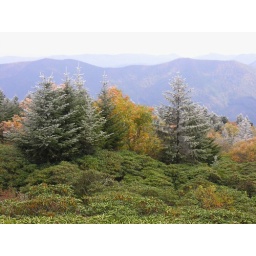
When we got to the top of the mountain, some of the pine trees were covered in frost!